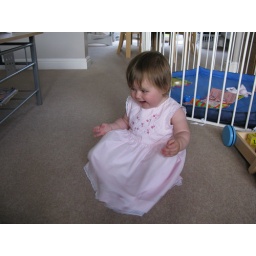
Aimee in a pretty pink dress from Nanny and Grandad Curtis